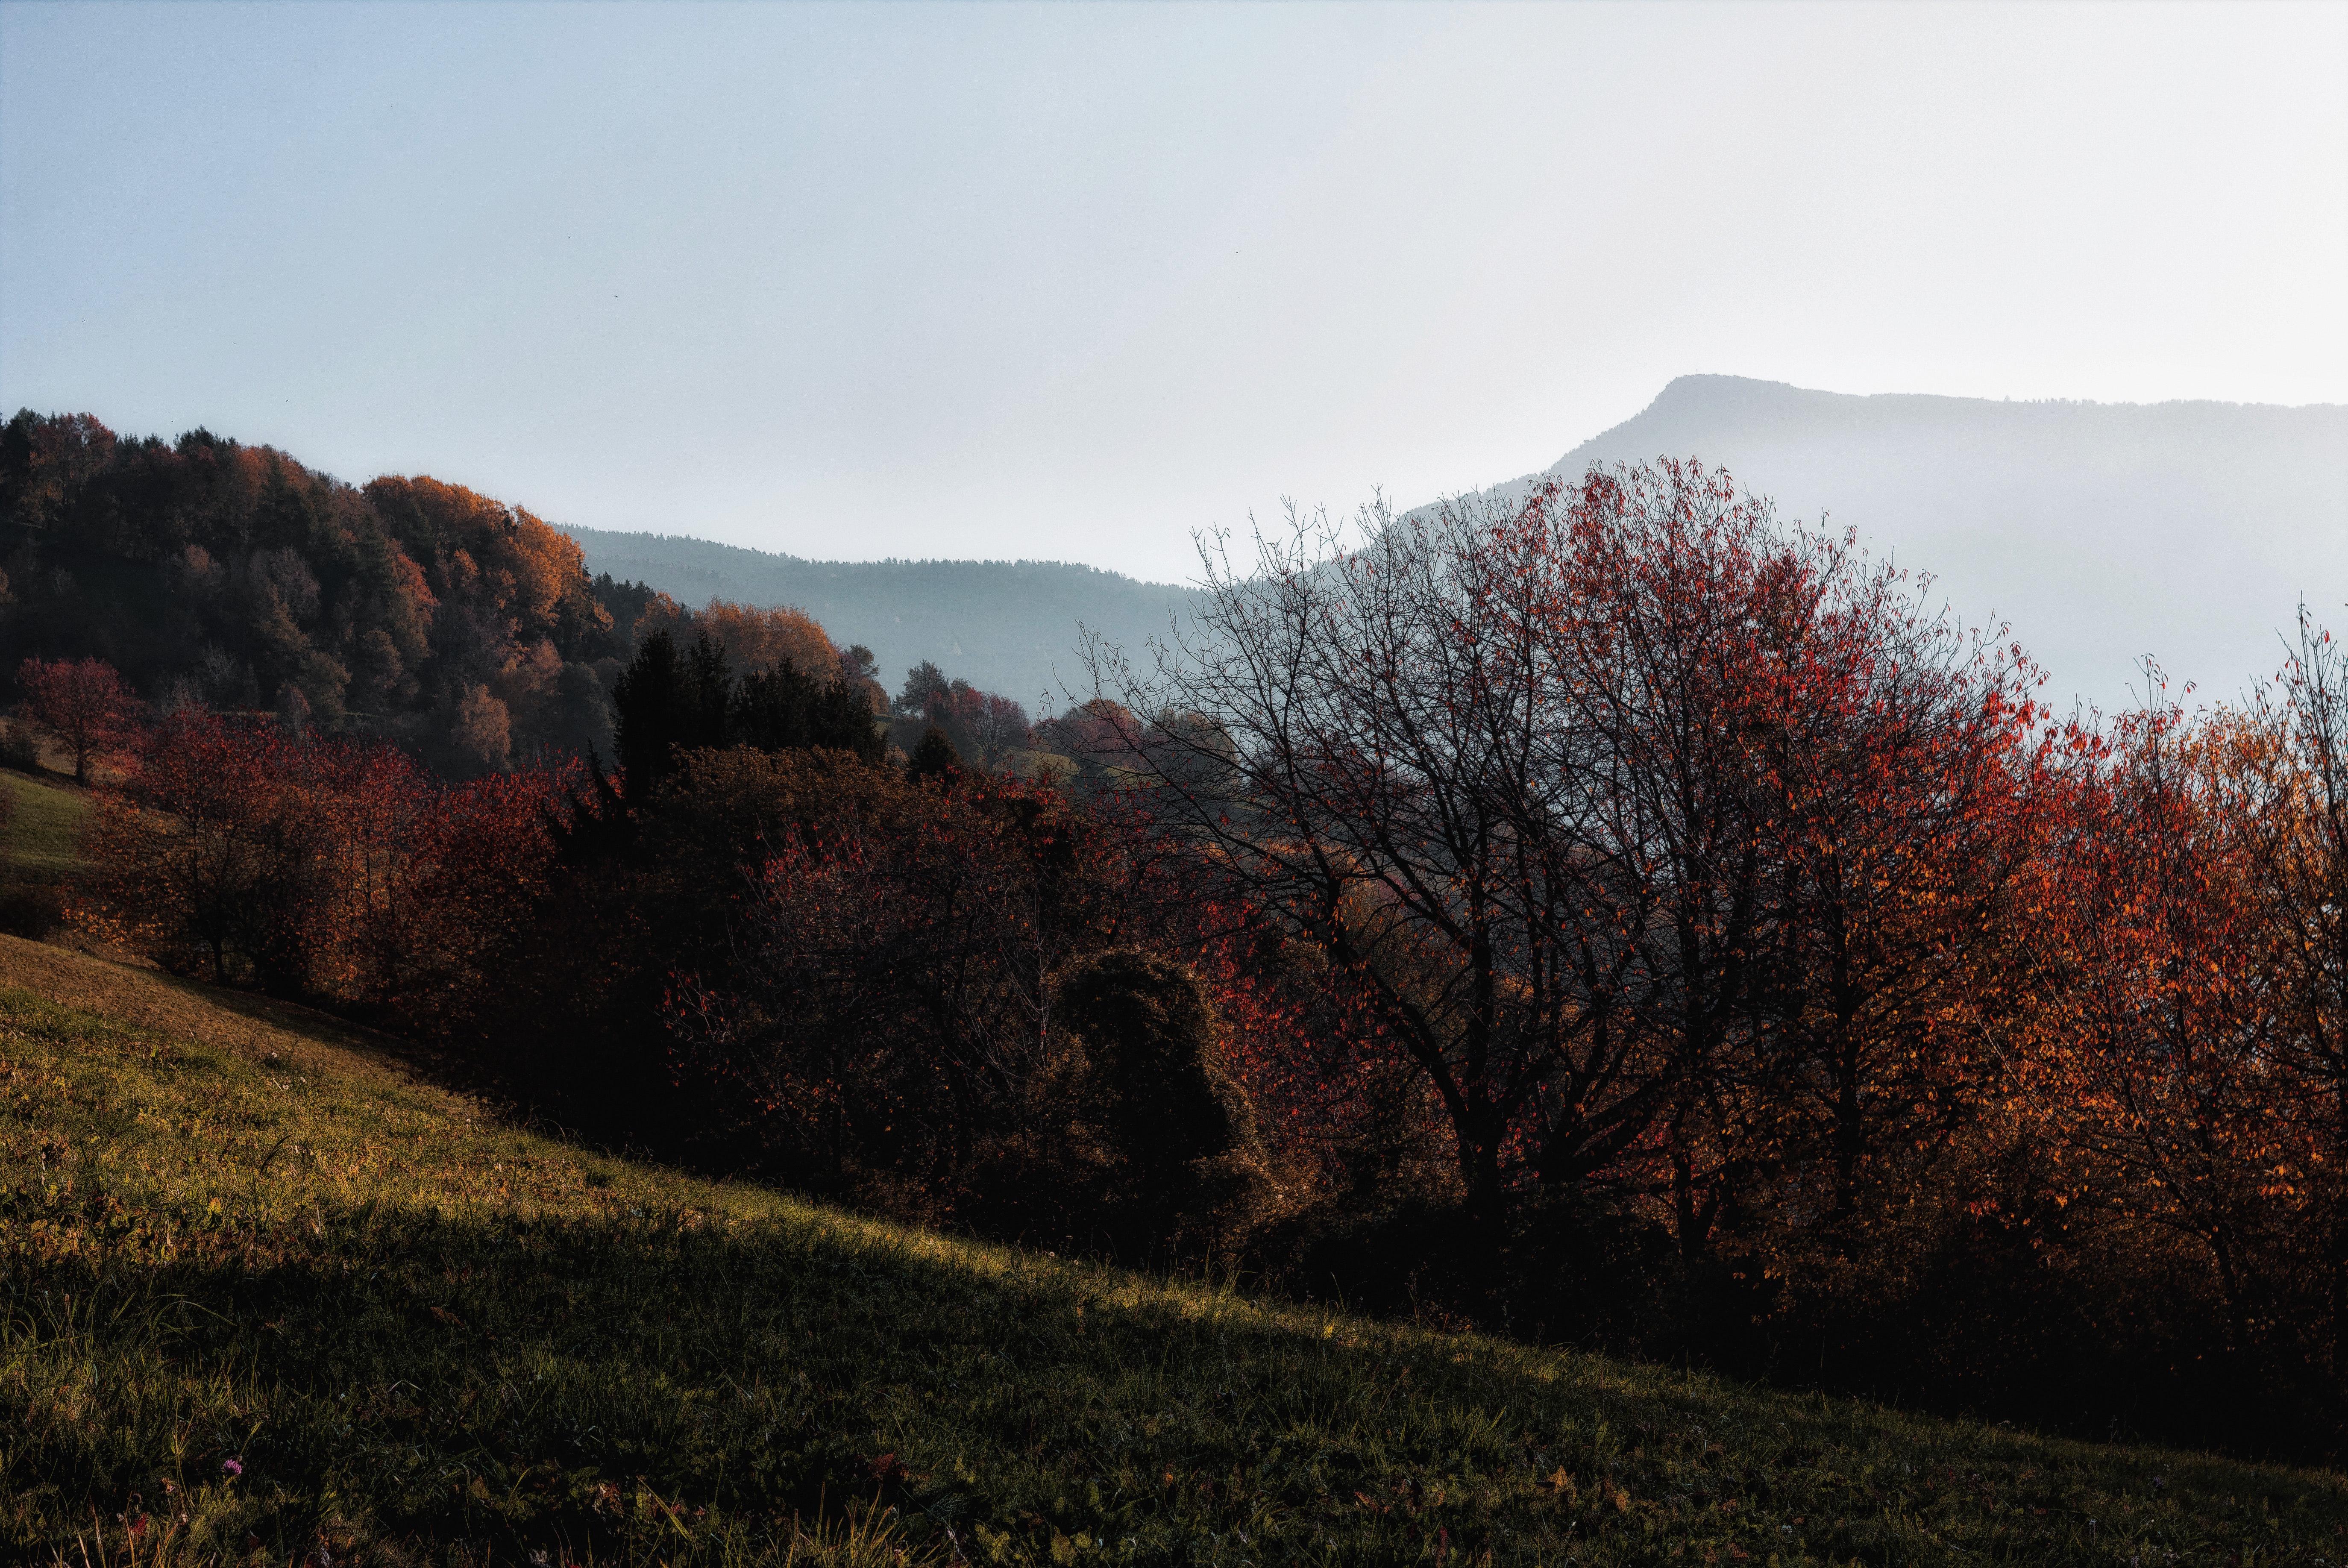
natural landscape, nature, sky, leaf, highland, mountainous landforms, hill, tree, atmospheric phenomenon, wilderness, mountain, autumn, natural environment, fell, morning, biome, landscape, rural area, forest, woody plant, cloud, branch, grass, sunlight, grassland, winter, ridge, woodland, plant, plant community, deciduous, chaparral, road, terrain